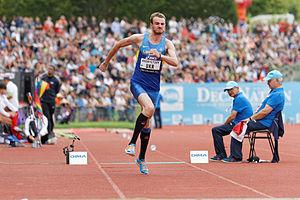
Viktor Kuznyetsov est un athlète ukrainien spécialiste du saut en longueur et du triple saut.